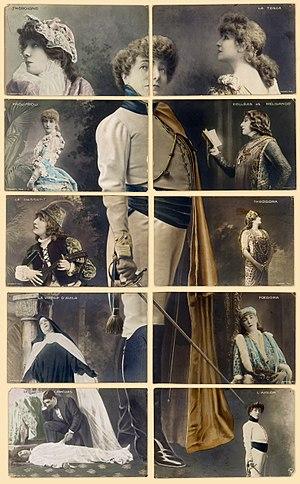
Sarah Bernhardt (1844-1923) était une actrice de théâtre française qui fut sans doute l'actrice la plus célèbre du 19ème siècle. Elle cultiva délibérément une aura autour de sa personne, utilisant toute forme de média, obtenant des titres tels que ""la Divine Sarah"" et le ""Monstre sacré"". En France et d'autres pays, son image circulait de manière incessante dans les peintures, gravures, photographies, statues, affiches, publicités, et dessins satiriques. Ce puzzle, composé de dix cartes postales, montre sa silhouette dans ses rôles les plus célèbres, féminin et masculin, tragiques et dramatiques. Tout au long de sa carrière, Bernhardt réinterpréta de nombreux rôles classiques comme le rôle principal dans Phèdre de Jean Racine (1639-99), mais elle joua également des rôles créés exclusivement pour elle par des auteurs contemporains, par exemple dans des pièces comme Le Passant (1869) par François Coppée (1842-1908), Frou-Frou (1883) par Henri Meilhac (1831-97) et Ludovic Halévy (1834-1908), Théodora (1884) par Victorien Sardou (1831-1908), et L'aiglon (1900) par Edmond Rostand (1868-1918). Acteurs